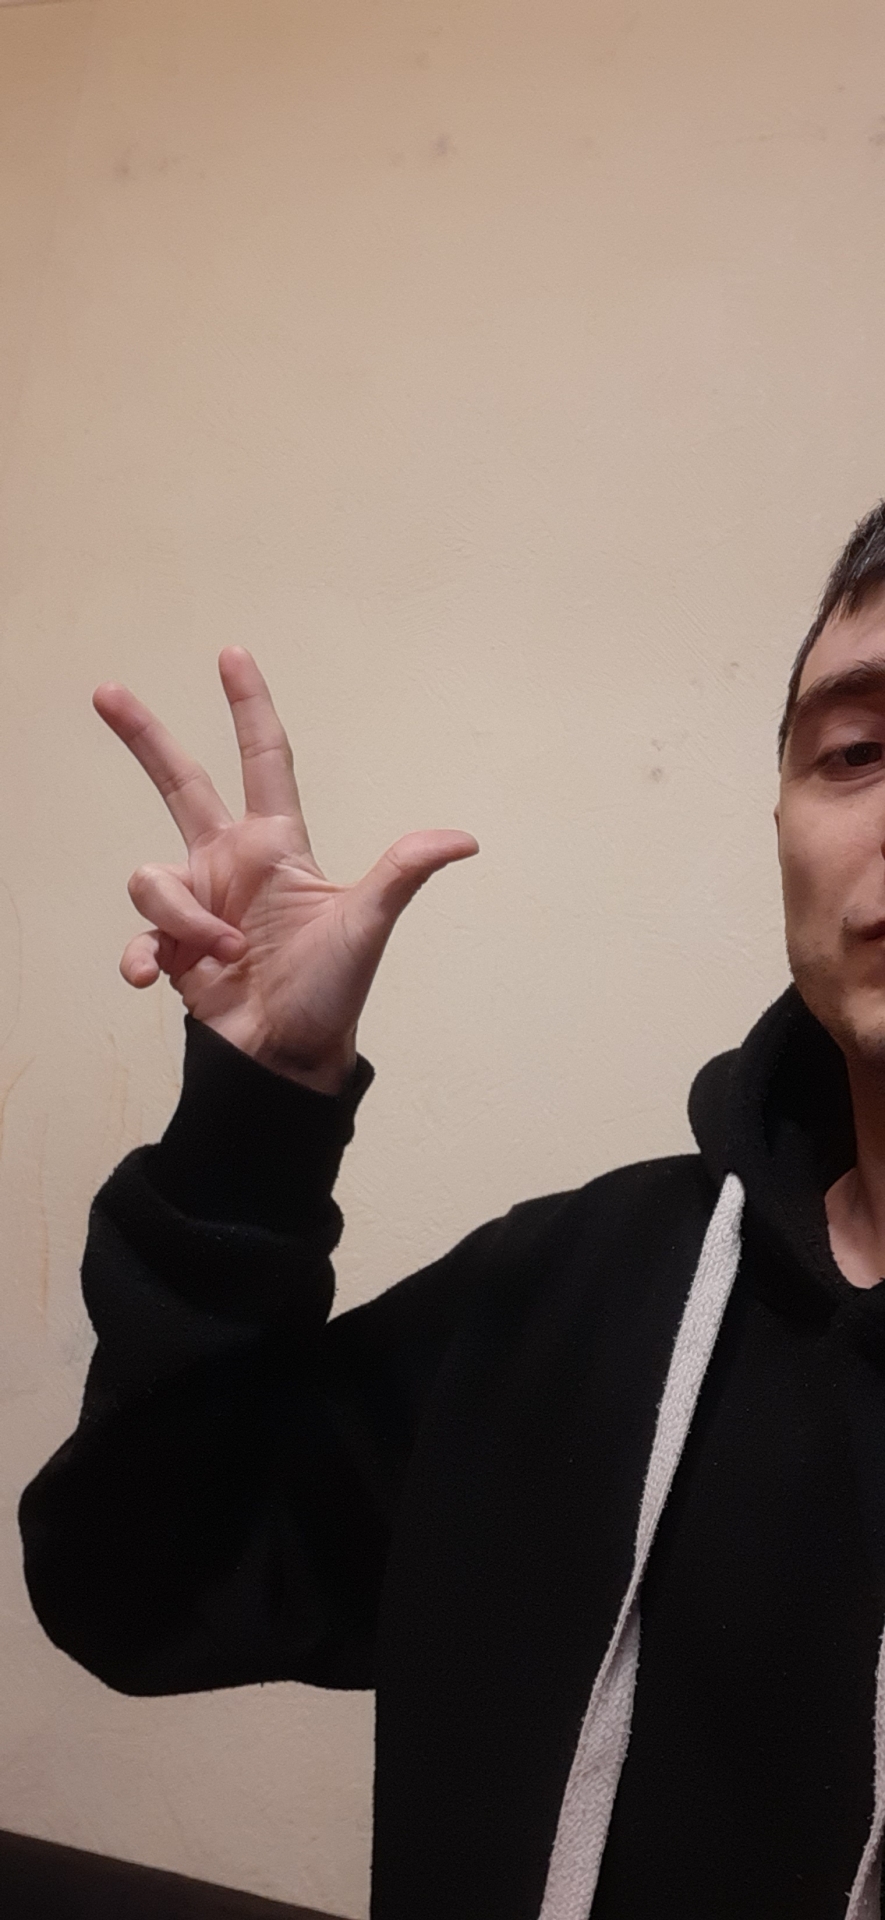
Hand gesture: three2